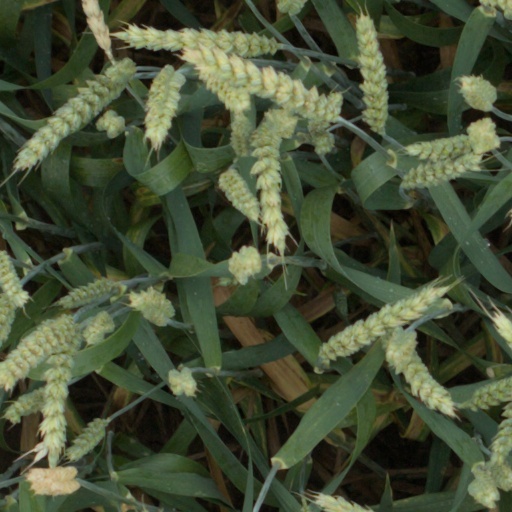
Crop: wheat